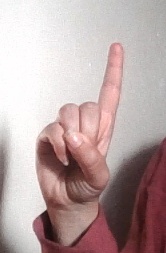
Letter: bb